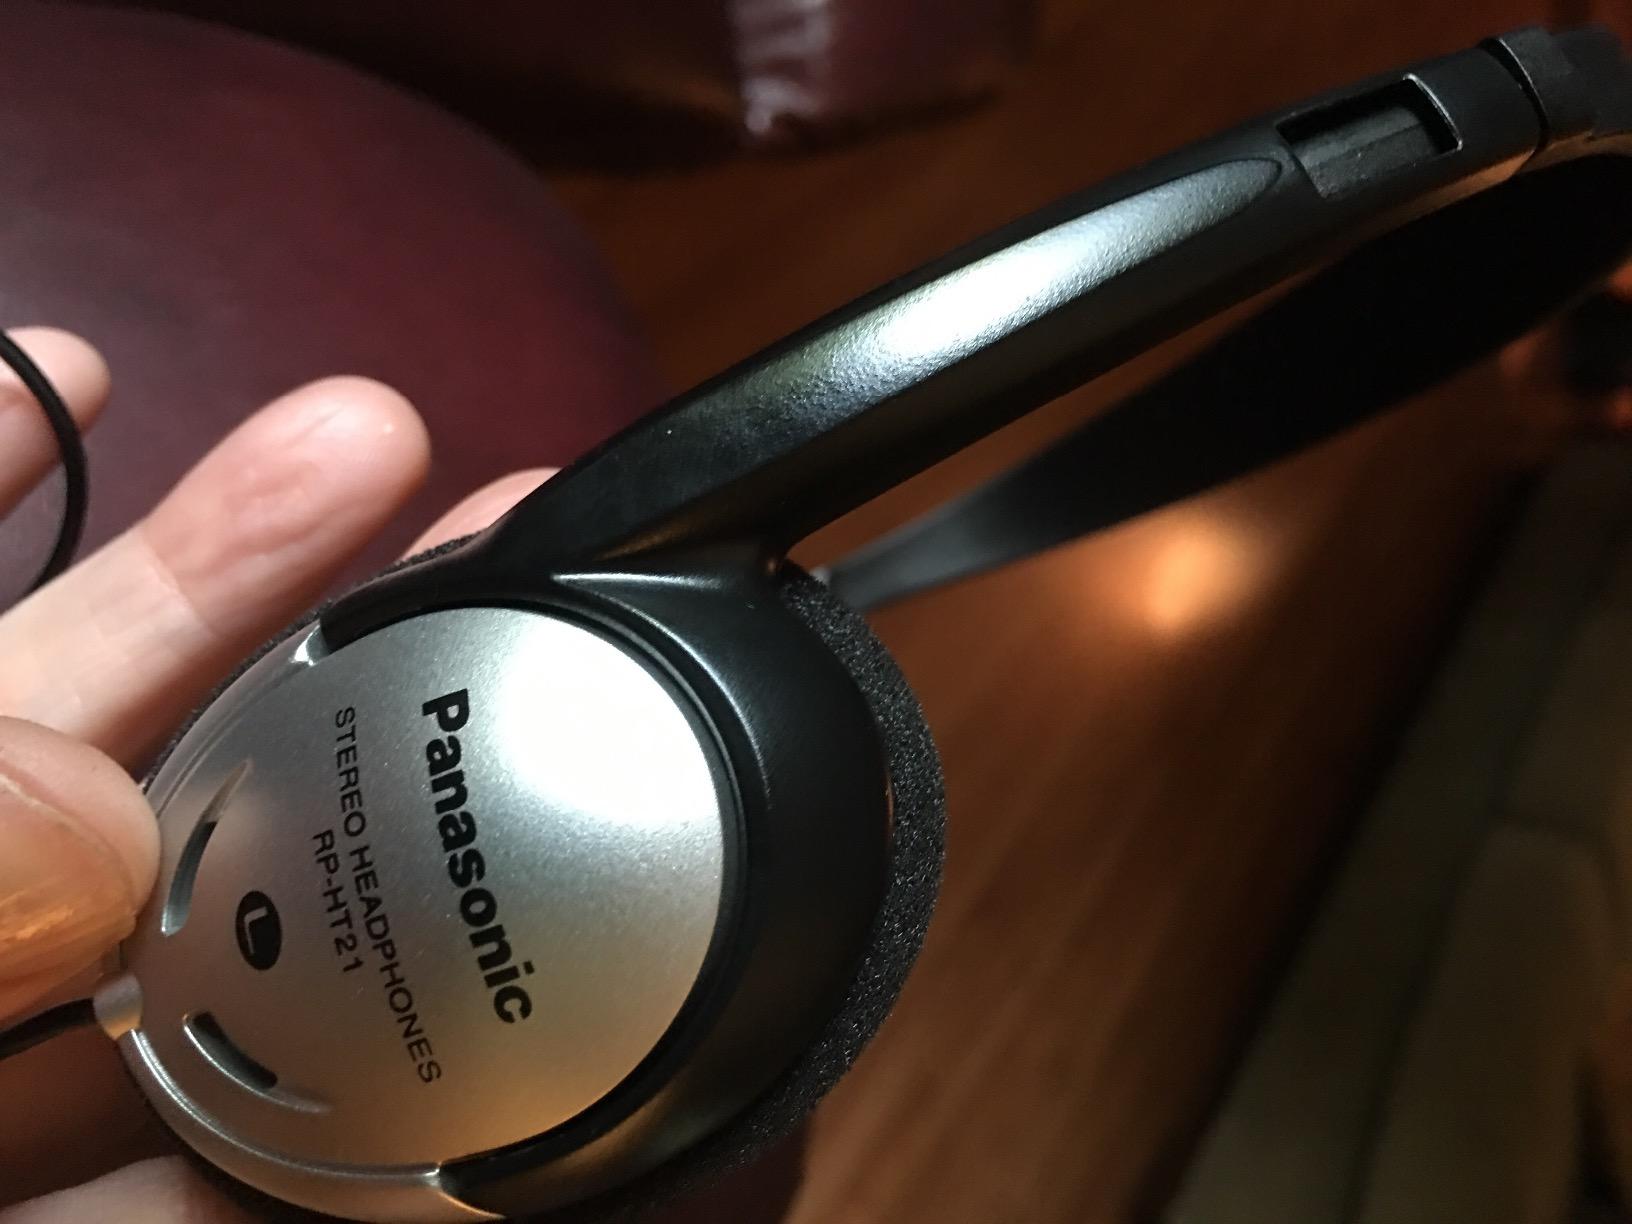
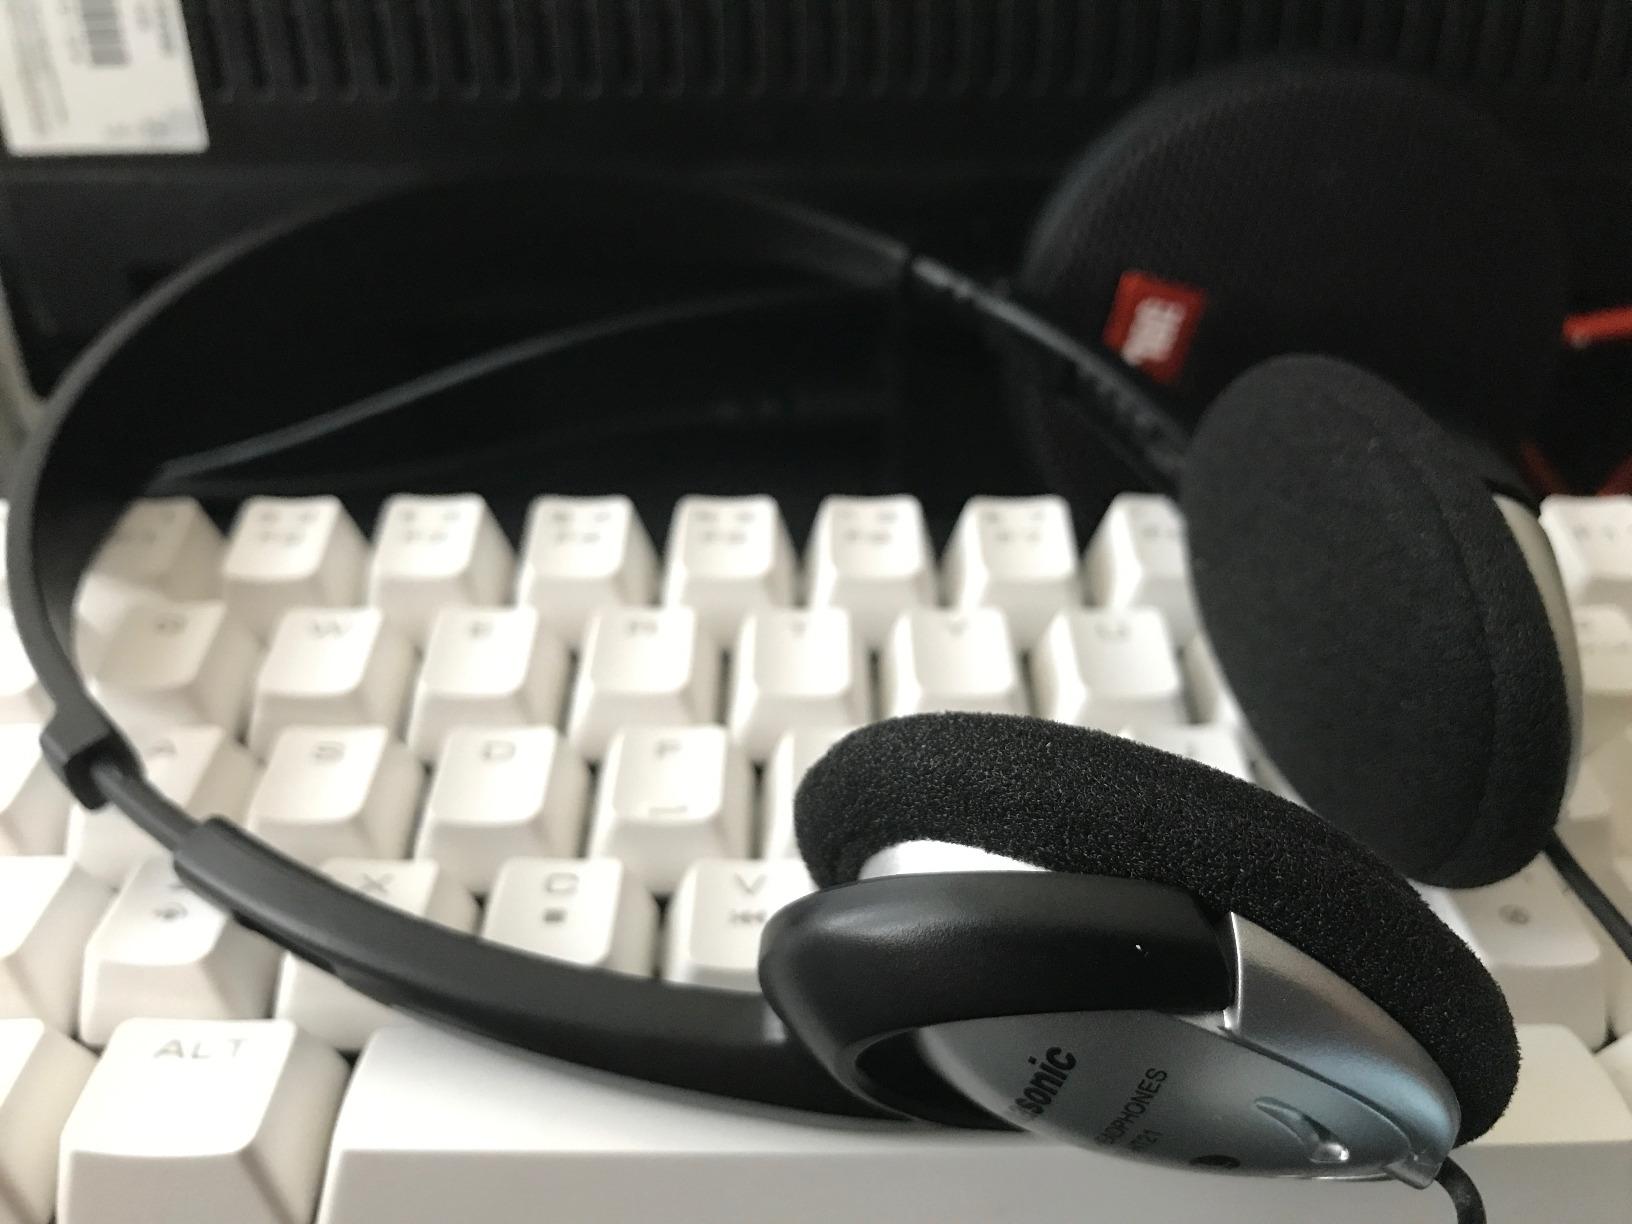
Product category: headphones
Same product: yes